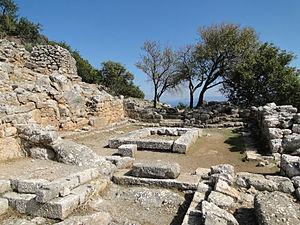
La chambre Est du Prytanée à Lato, Crète, Grèce
Les Doriens étaient l'une des quatre ethnē majeures de la Grèce antique que les historiens de l'époque classique reconnaissaient comme constituant leur propre peuple, les autres peuples étant les Achéens, les Ioniens et les Éoliens. Le terme grec ethnos a ici le sens de « groupe ethnique ». Hérodote utilisait ce mot pour les désigner. Ils sont cependant le plus souvent appelés simplement « Doriens » dans des textes littéraires aussi anciens que l’Odyssée, qui les localisait à l'époque dans l'île de Crète.
Lato est un site archéologique et une ancienne cité de Crète. Ses ruines sont situées à 3 km environ de la ville de Kritsa.